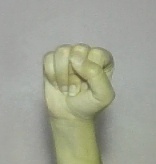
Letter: saad